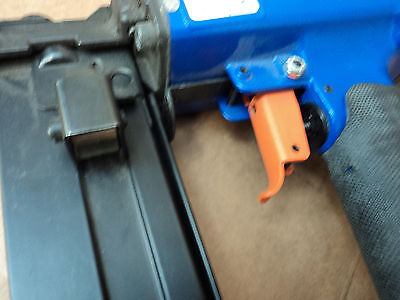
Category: stapler